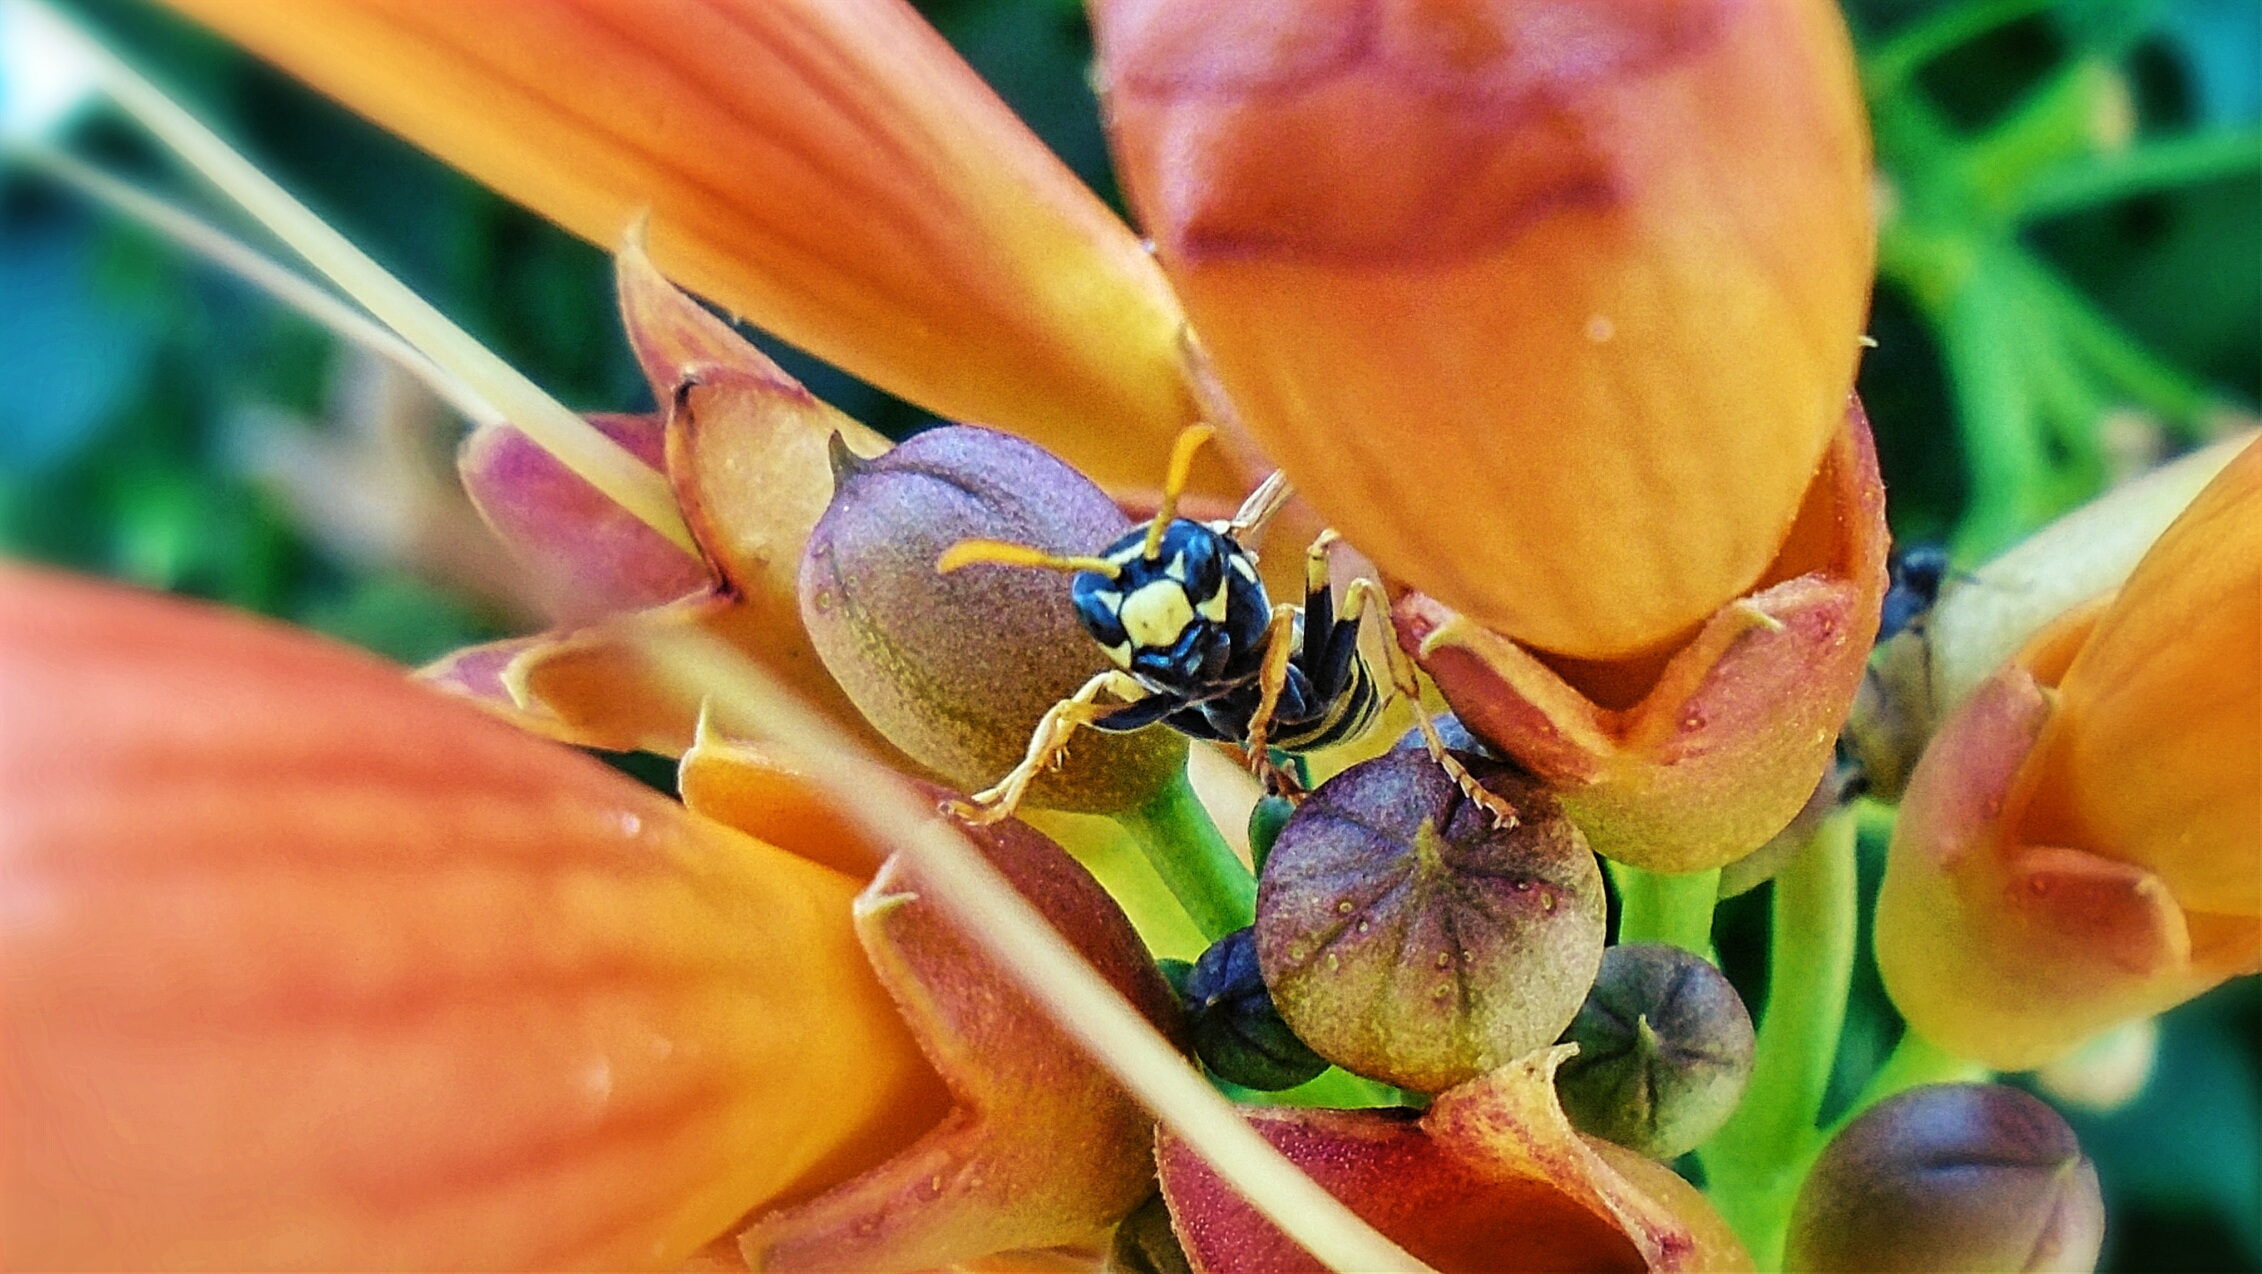
nature, plant, photography, leaf, flower, petal, pollen, produce, insect, botany, yellow, flora, fauna, invertebrate, wildflower, close up, wasp, nectar, macro photography, flowering plant, honey bee, plant stem, land plant, membrane winged insect, polistes